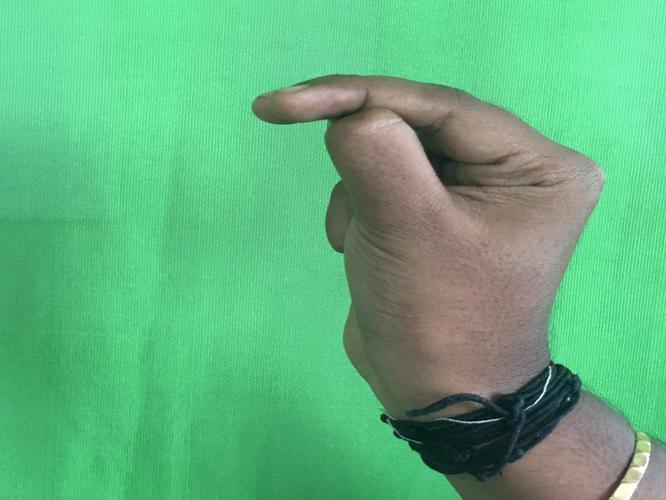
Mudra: Katakamukha_2
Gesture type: single_hand